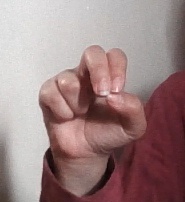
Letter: gaaf